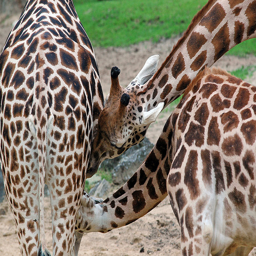
Two giraffe are poking their heads underneath another giraffe's body.
Two giraffes sticking their heads under the stomach of another one.
Two baby giraffes nursing from a mother giraffe.
giraffes nursing in open area near grassy terrain.
A group of giraffe standing in a field on top of grass.